Davichi

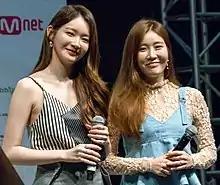
Davichi at KCON Los Angeles in July 2016

On January 21, 2015, Davichi released EP "Davichi Hug" including the two lead singles, "Crying Again" and "Sorry, I'm Happy" under CJ E&M label MMO Entertainment. On December 16, they released winter single "WHITE" featuring Jay Park, a remake song of Fin.K.L's White (1999). the duo hold their Year-end concert "Winter Hug" at Yonsei University on December 30 and 31.